Alexandra Beverfjord

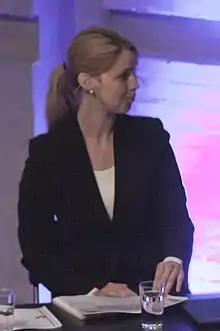

Alexandra Beverfjord (born 2 June 1977) is a Norwegian journalist, crime fiction writer, newspaper editor and media executive. She was editor-in-chief of the newspaper from 2018 to 2023.